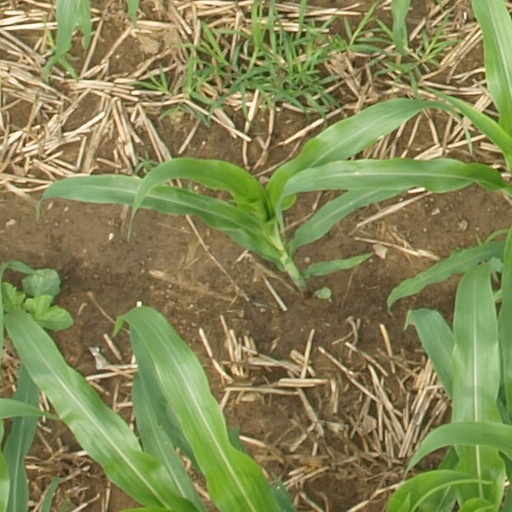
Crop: maize; corn